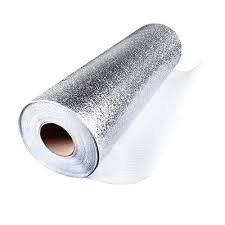
Waste category: metal